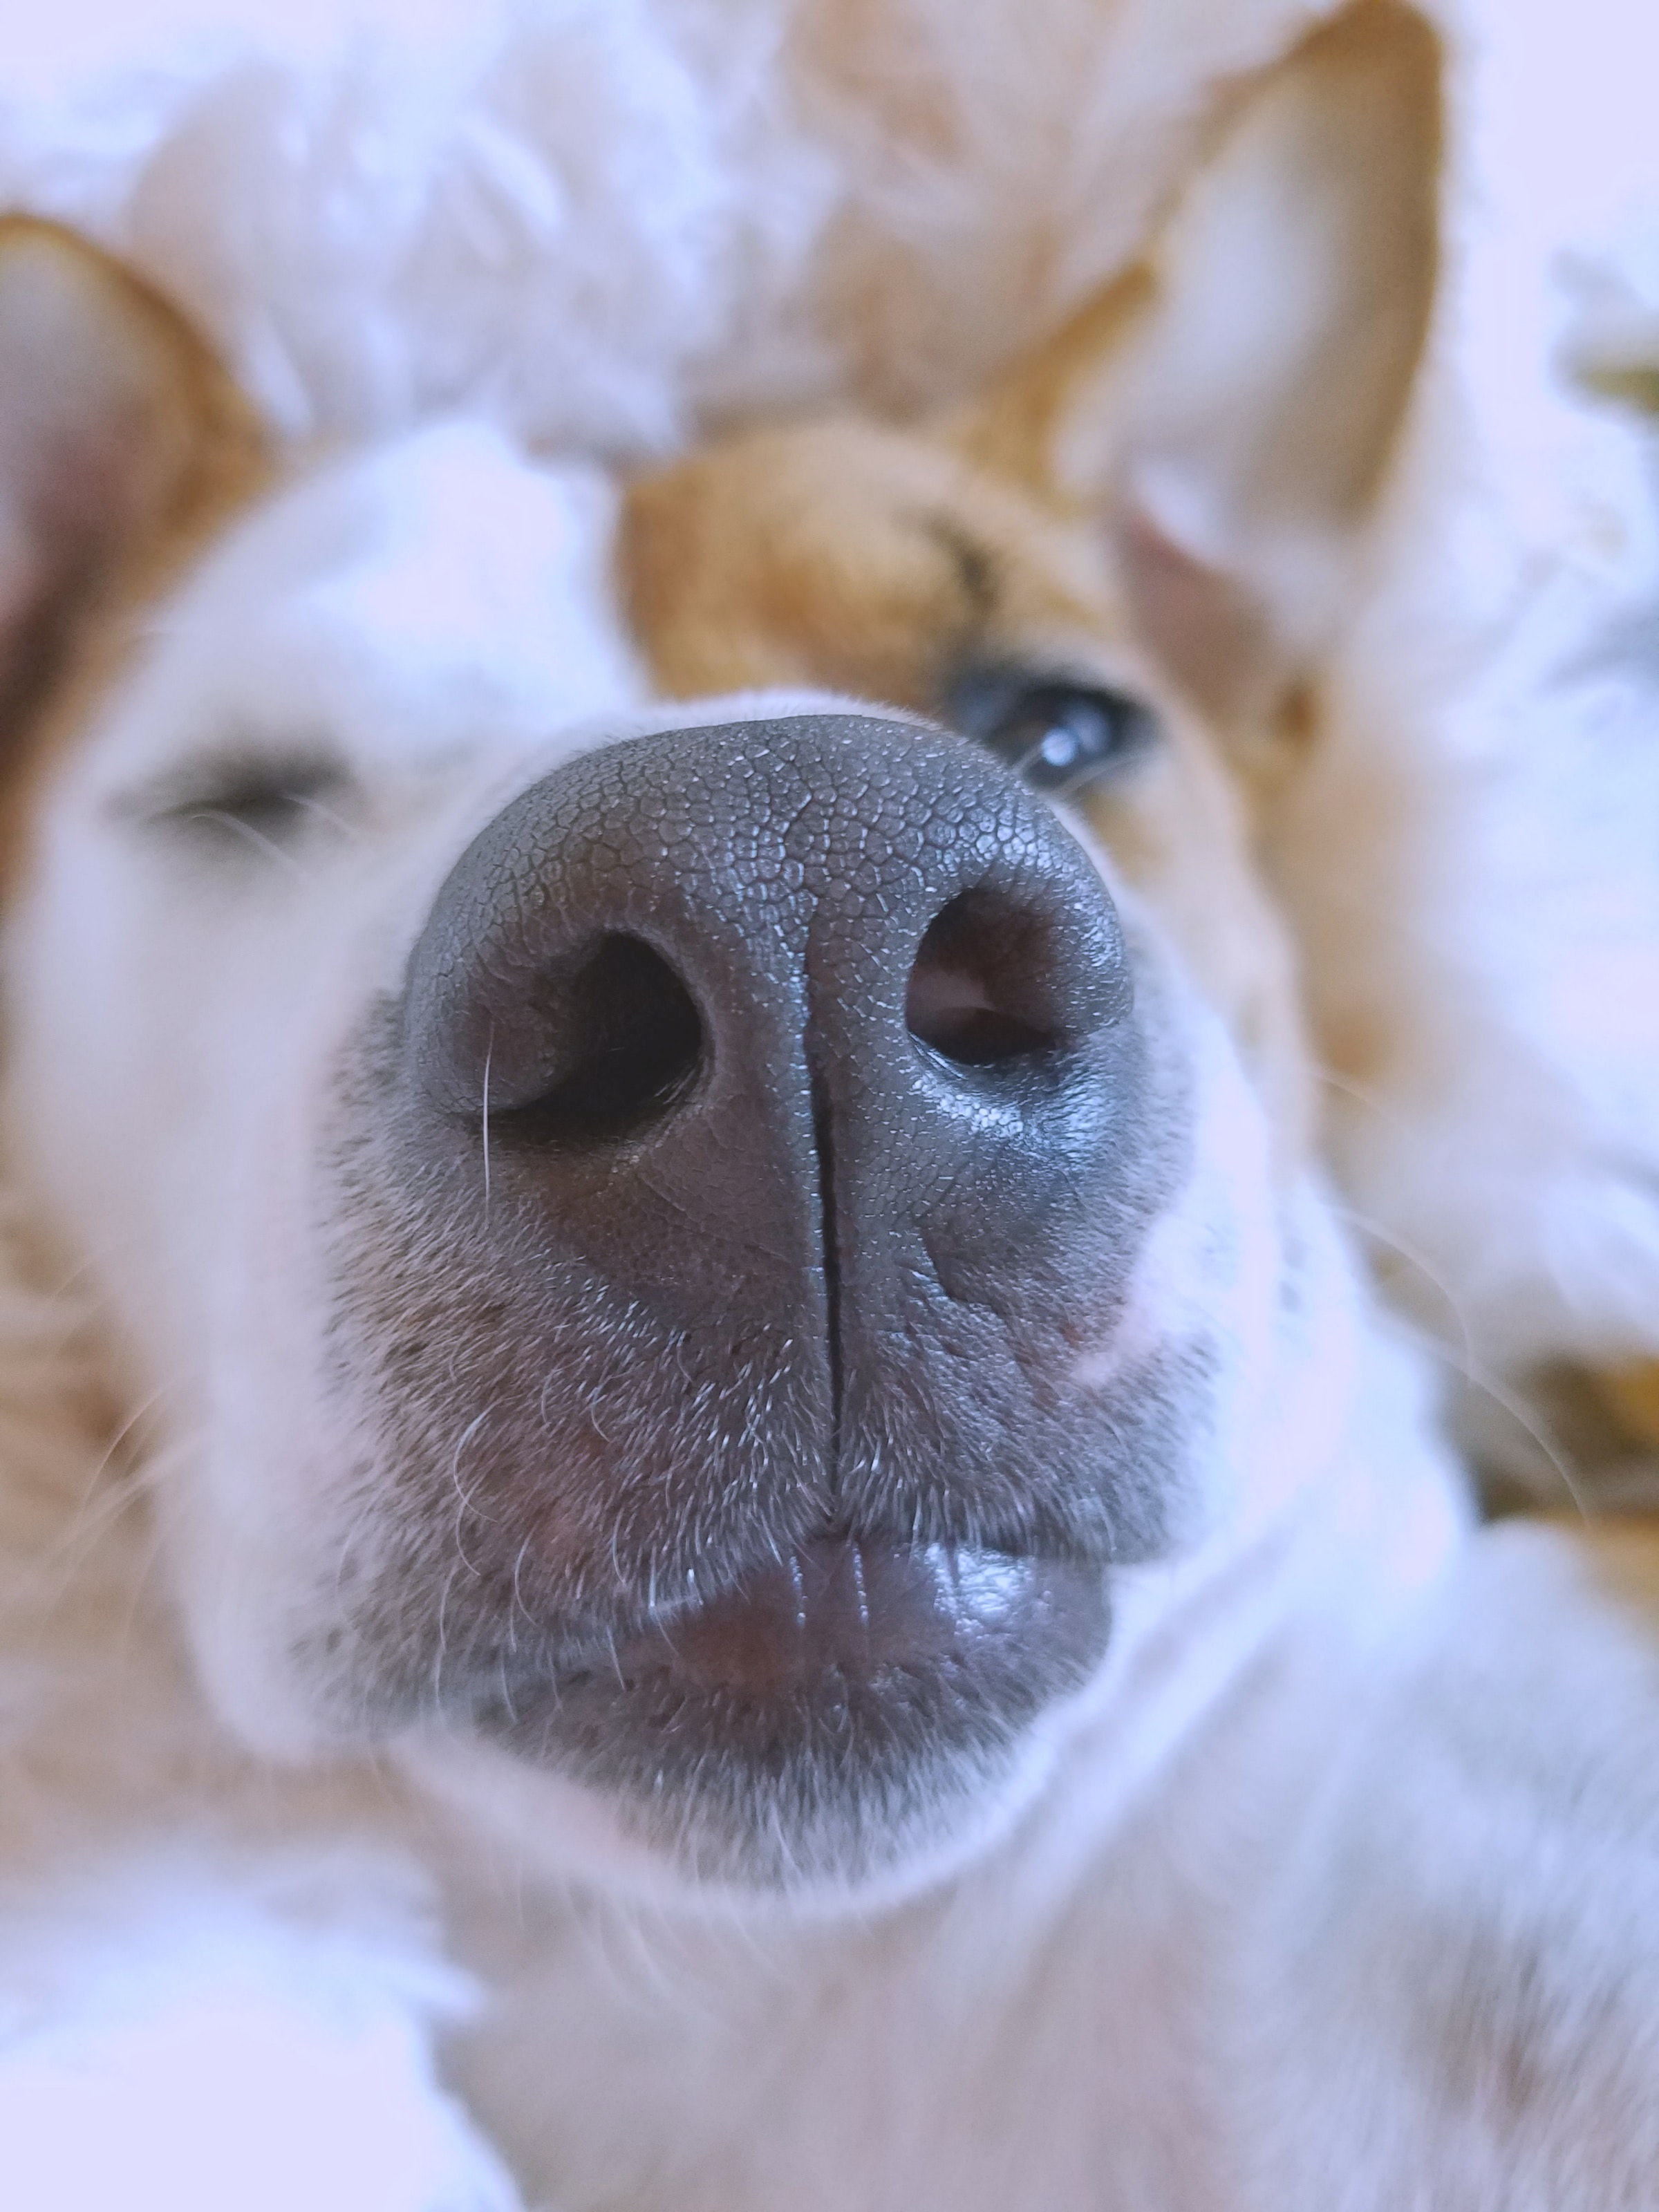
nose, dog breed, canidae, snout, dog, close up, carnivore, sporting group, companion dog, whiskers, fur, fawn